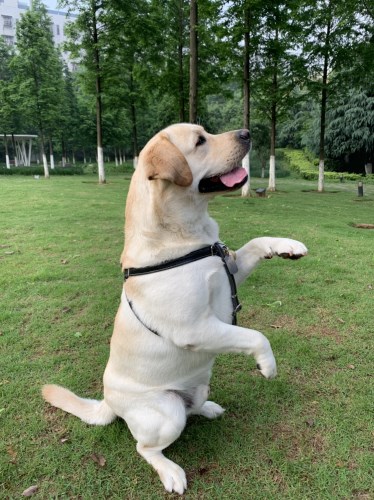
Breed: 3580-n000122-Labrador_retriever